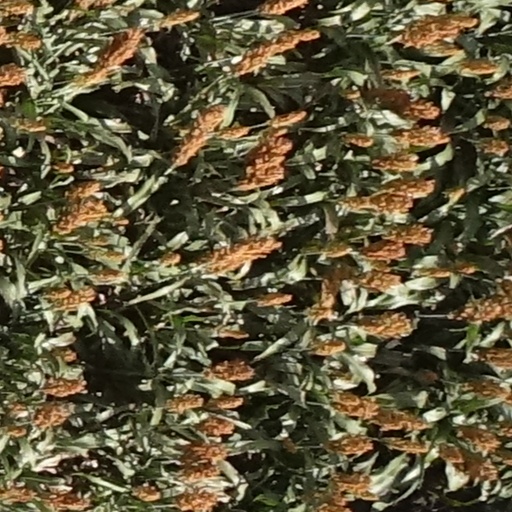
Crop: sorghum